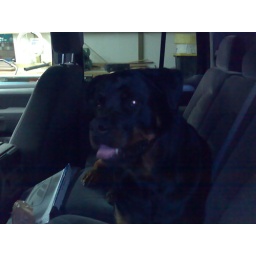
Jake the big scary puppy got spooked by the fireworks and retreated to the back seat of mommy's Explorer.